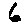
Label: 6